Cuckold

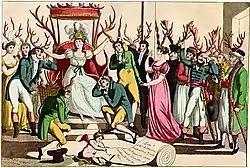
1815 French satire on cuckoldry, which shows both men and women wearing horns

In Western traditions, cuckolds have sometimes been described as "wearing the horns of a cuckold" or just "wearing the horns". This is an allusion to the mating habits of stags, who forfeit their mates when they are defeated by another male.